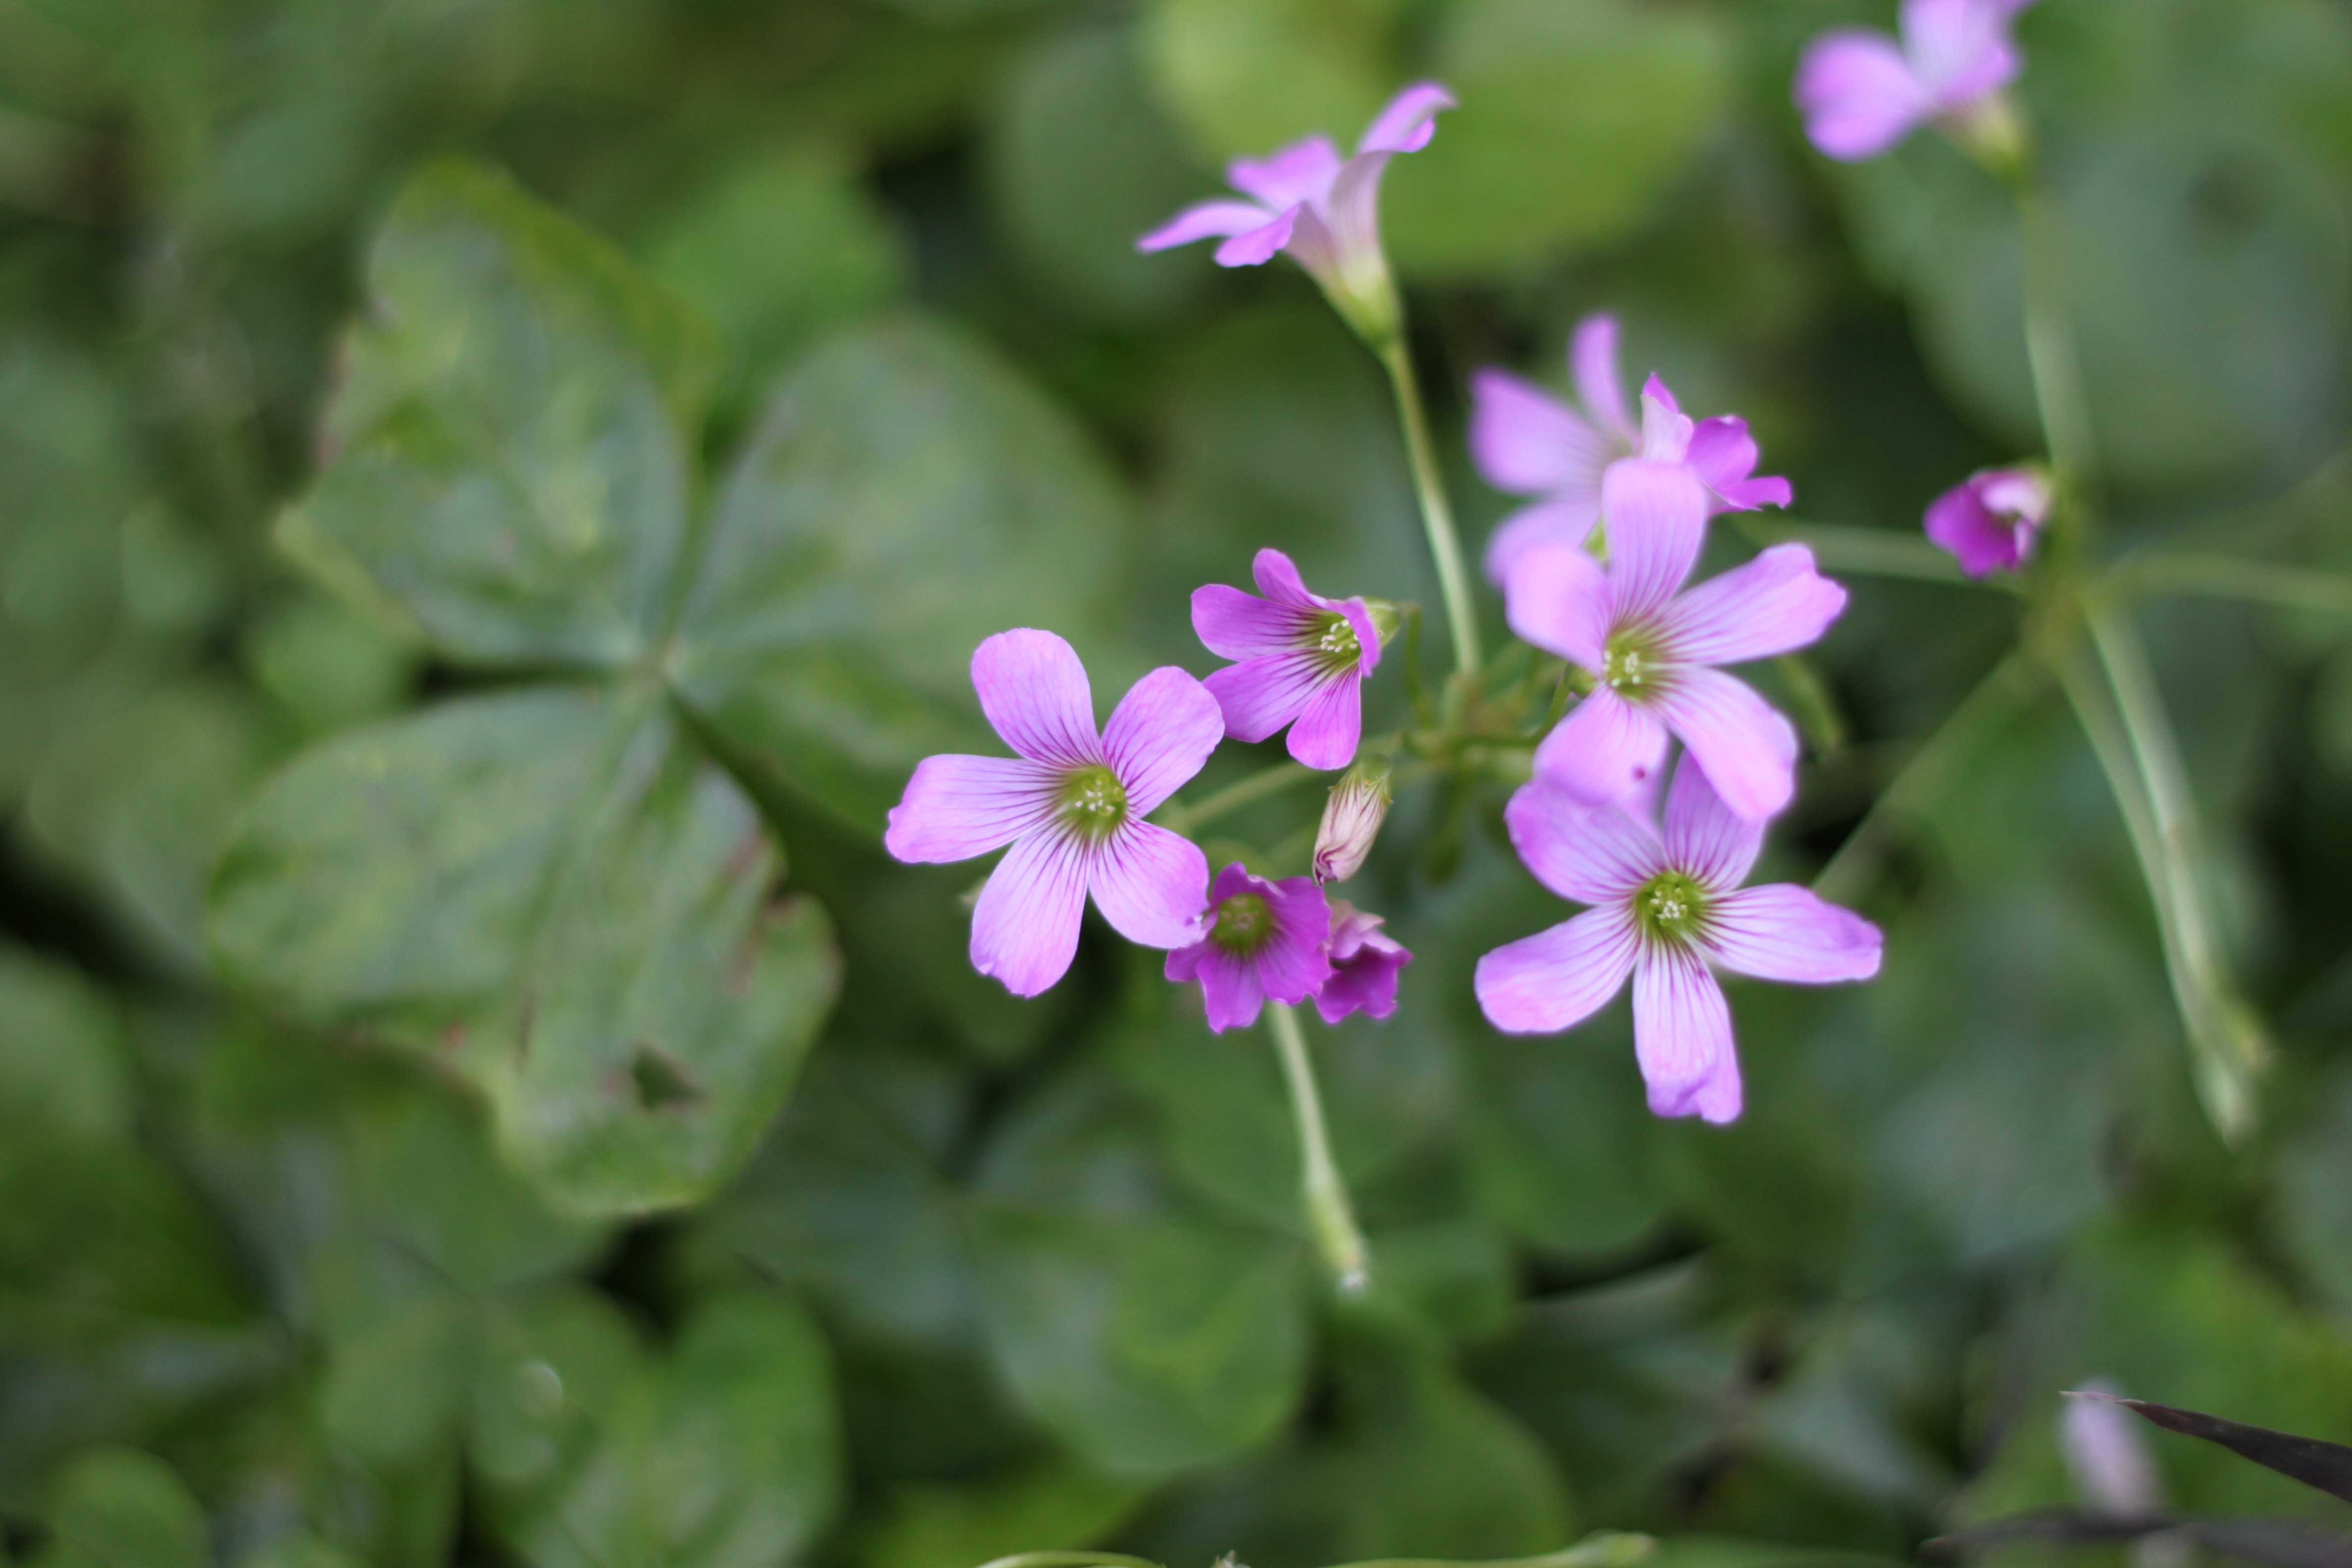
blossom, plant, flower, purple, petal, botany, flora, wildflower, macro photography, flowering plant, little flower, annual plant, land plant, dame's rocket, pressing grass sauce